2023 UEFA Super Cup

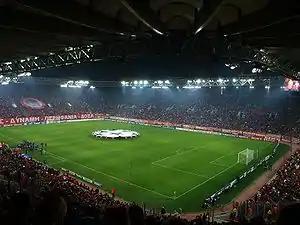
The Karaiskakis Stadium in Piraeus hosted the match.

The Ak Bars Arena in Kazan, Russia, was originally selected as the final host by the UEFA Executive Committee during their meeting in Amsterdam, Netherlands, on 2 March 2020. The Albanian Football Association also had bid for the match to be hosted in Tirana, but withdrew the candidature prior to the vote.